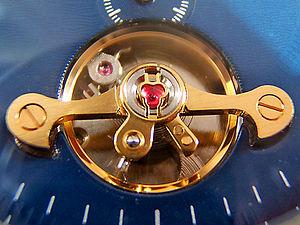
Les pierres d'horlogerie sont notamment utilisées pour la fabrication des paliers, qui supportent les pivots des axes du rouage en acier. Elles se présentent alors sous forme d'un disque percé ou de disque plat appliqué contre un disque percé. Elles servent également de palettes à l'ancre, d'ellipse fixée sur le balancier qui reçoit l'impulsion, ou encore beaucoup plus rarement de cylindre de friction dans certaines montres à cylindre. En langage horloger commun on les appelle « rubis ».